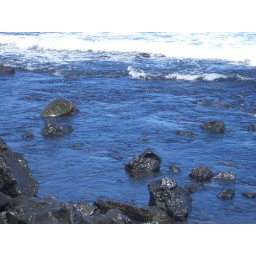
On the left is a turtle moving around the rocks